The Metropolis of Tomorrow

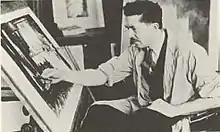
Ferriss at work in 1925

"The Metropolis of Tomorrow" is divided into three sections which in total prominently feature 60 of Hugh Ferriss' drawings. The first section, "Cities of Today", begins with a vignette describing the contemporary New York City skyline of the late 1920s in theatrical terms, largely focusing on the enormous scale of modern skyscrapers and the impressions they make on city dwellers. According to architectural historian Carol Willis, this section outlines the book's main themes, namely the lack of planning in contemporary cities, the powerful psychological impact that cities have on their inhabitants, and the responsibility of architects to preserve humanistic values as cities continue to grow. "Cities of Today" is mostly devoted to a brief building-by-building analysis of what Ferriss viewed as "some of the outstanding buildings of the country", which he considered especially influential and illustrative of future trends. In total, 18 projects by 15 different architectural firms in five cities are examined. The first two buildings profiled are both in St. Louis: the Telephone Building, noted for its use of setbacks; and the St. Louis Plaza, which Ferriss upheld as an example of collaborative architectural planning that did not compromise design. The next two buildings featured are in Chicago, the Chicago Board of Trade Building and the Chicago Tribune Building, the latter of which Ferriss considered unusually beautiful for an office building.